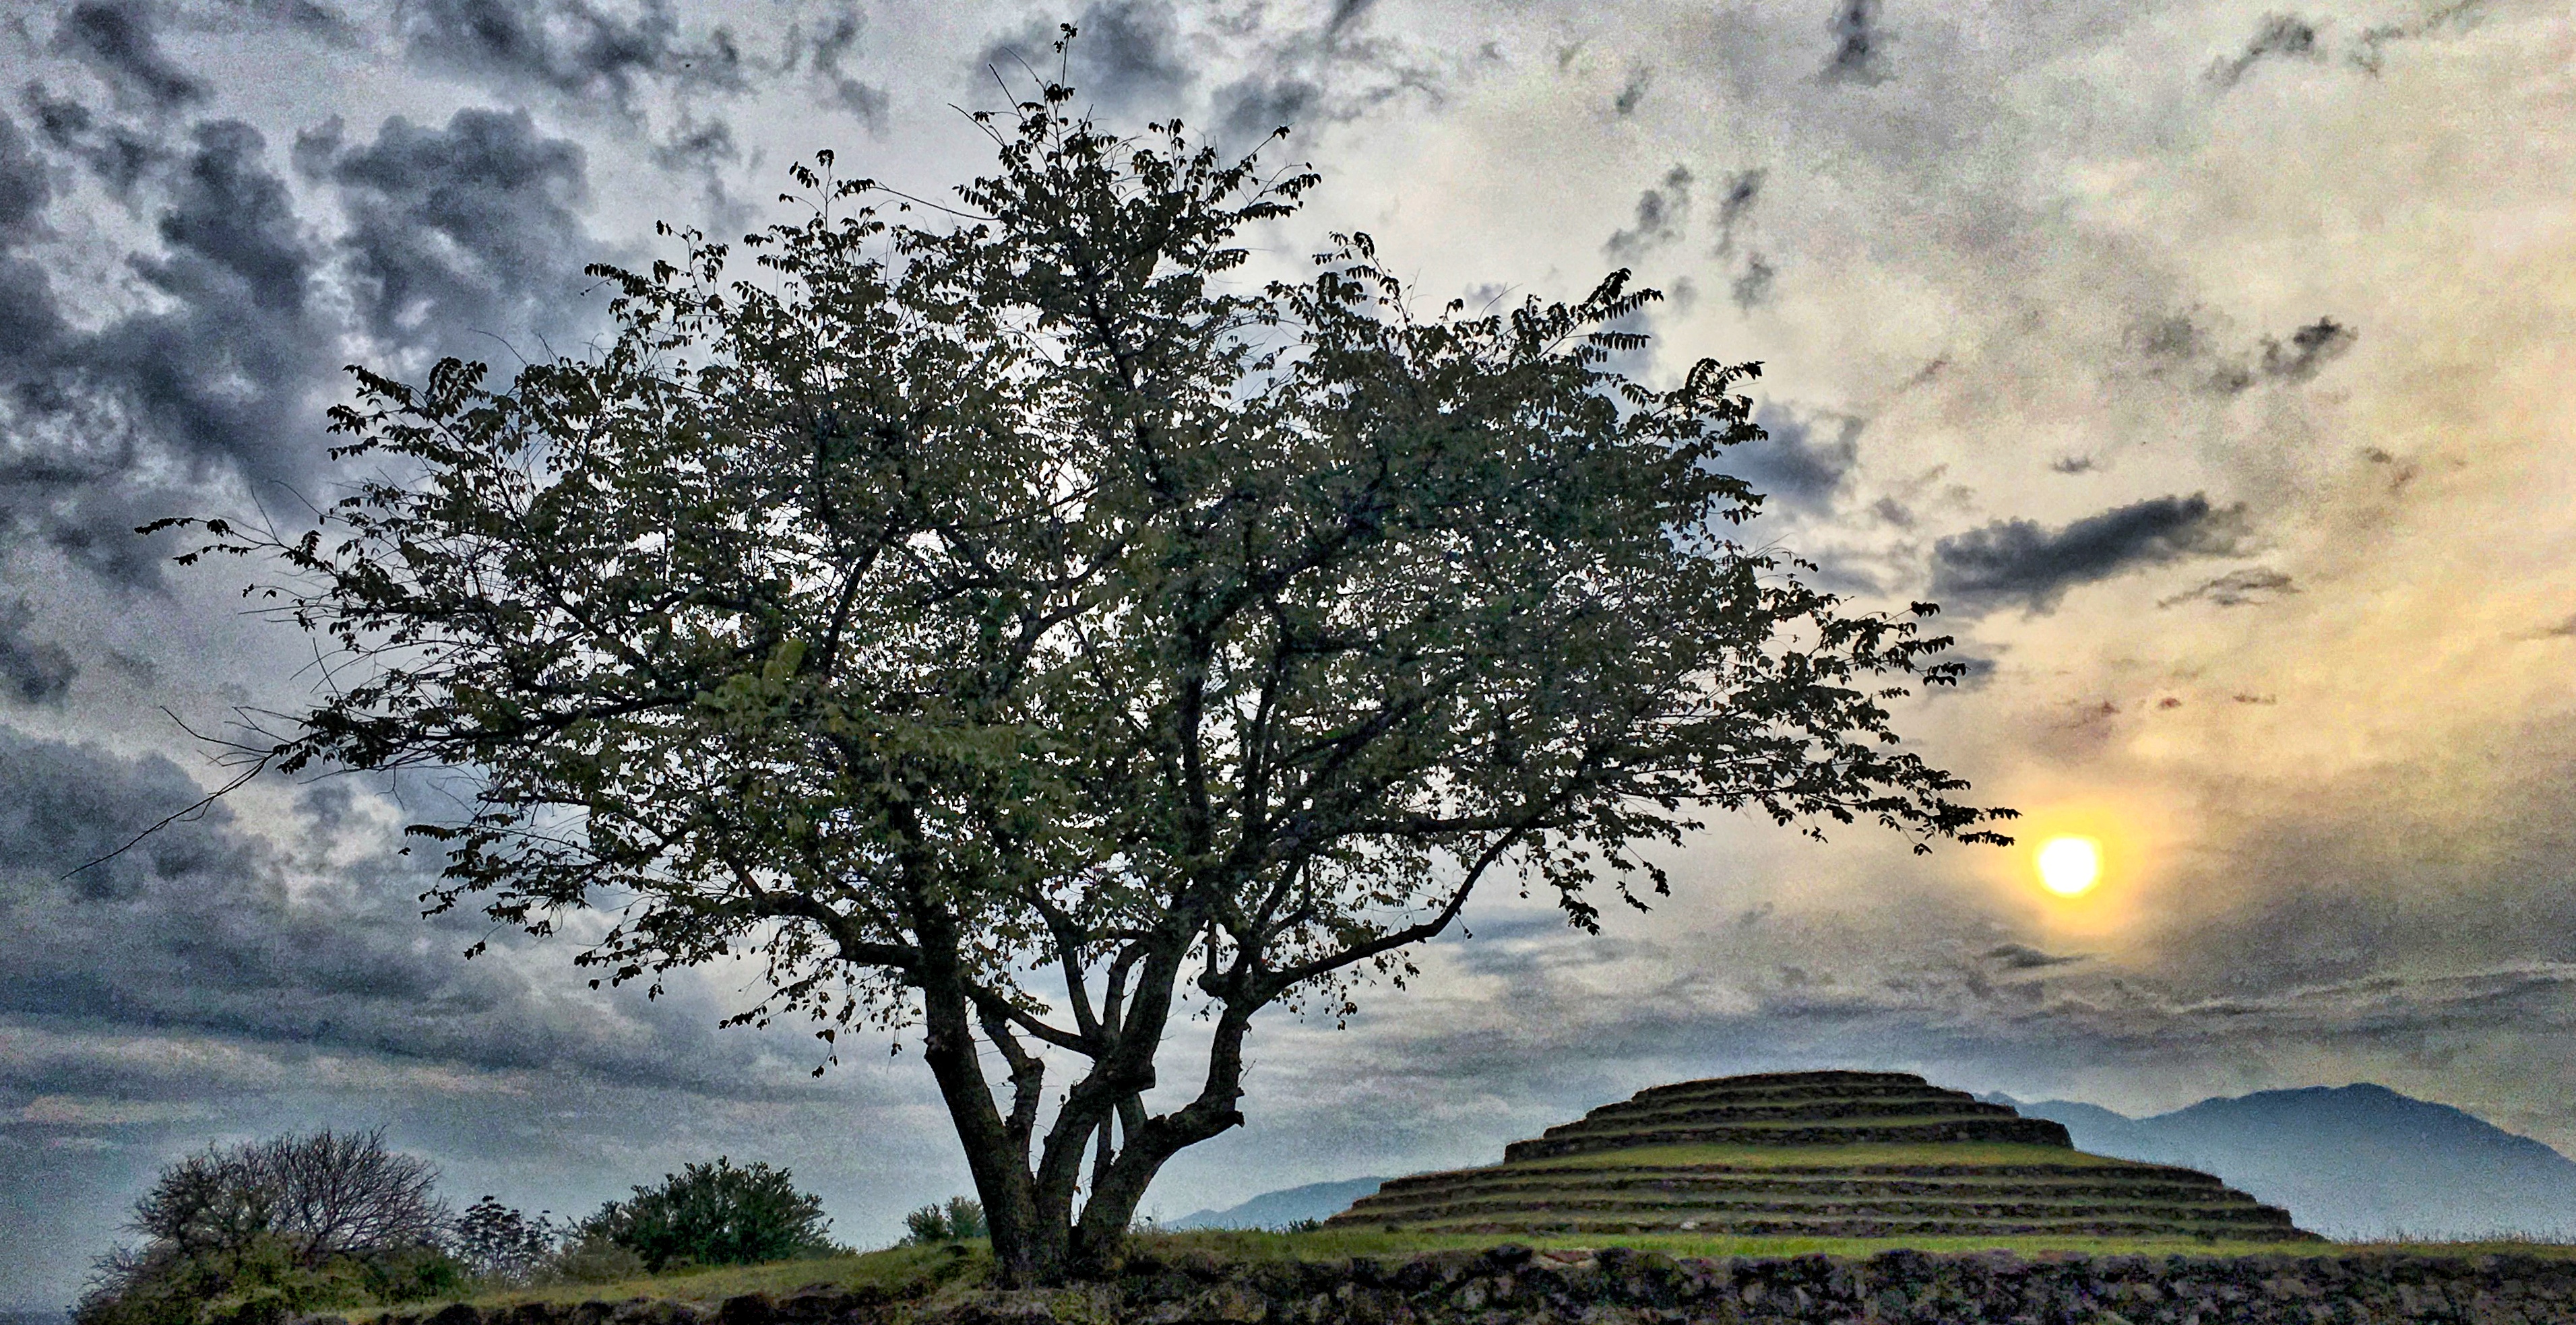
landscape, tree, nature, branch, cloud, plant, sky, sunlight, morning, leaf, flower, savanna, plain, 2015365, ecosystem, atmospheric phenomenon, woody plant